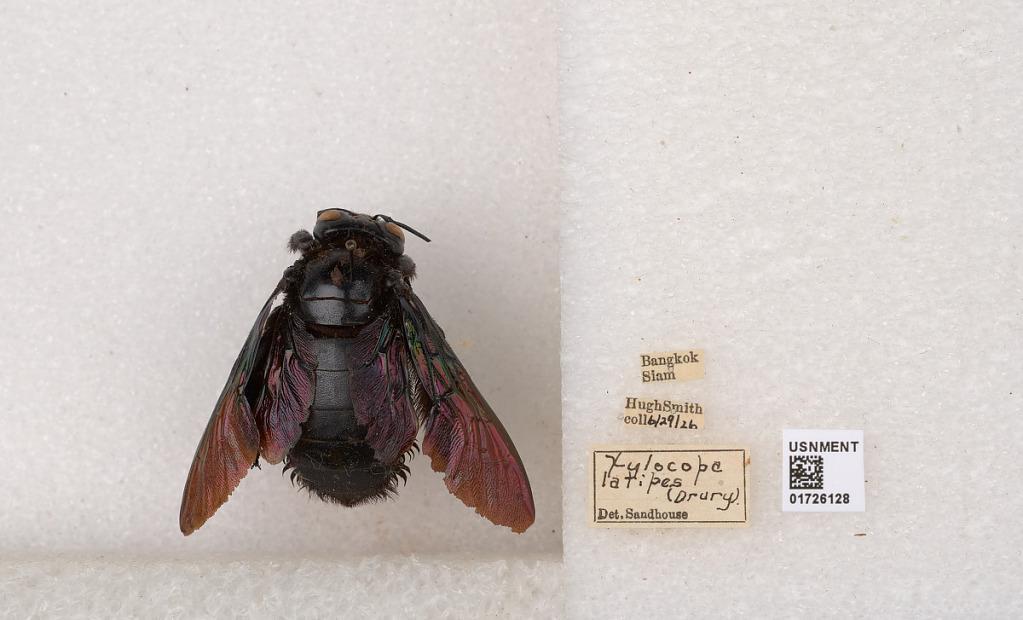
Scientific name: Xylocopa (Mesotrichia) latipes (Drury)
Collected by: H. Smith
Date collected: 1926-6-29
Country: Thailand
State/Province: Bangkok
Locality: Bangkok
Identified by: Sandhouse